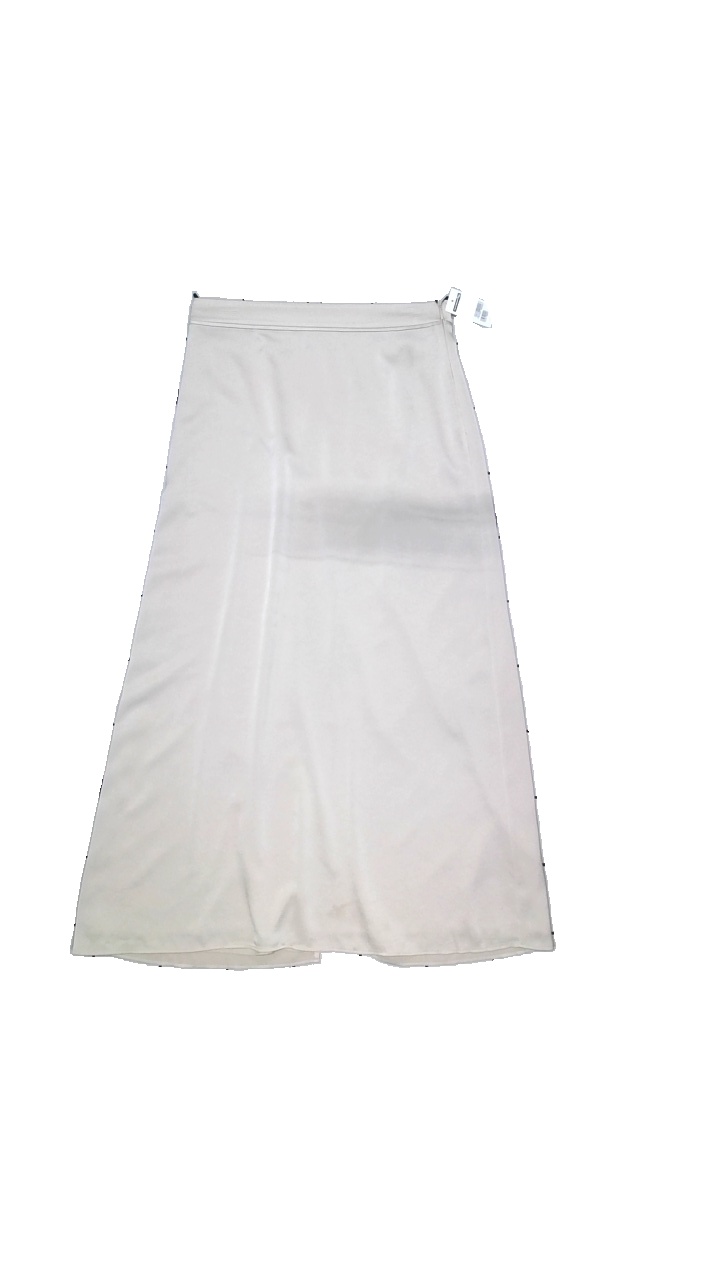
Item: Skirt (Ladies)
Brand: Filippa K
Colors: Beige
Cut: Loose, Long
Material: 80% triacetate, 20% polyester
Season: Summer
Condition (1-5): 4
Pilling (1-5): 5
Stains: Minor
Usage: Reuse
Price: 250-400